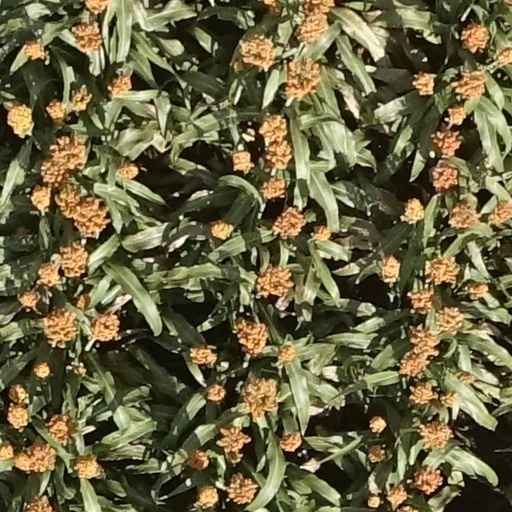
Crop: sorghum